Convento de Santo Domingo, Cartagena

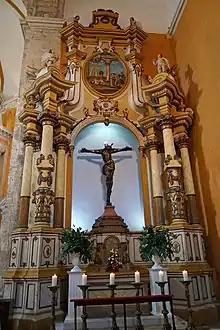
Altar with the wooden image of "Cristo de la Expiración" ("Christ of Expiration")

The first seat of the convent was located in the square "Plaza de la Yerba" (Plaza de los Coches) and it was no more than a temporary shed of straw and mud, which was not very strong. And although there was the essential, community life, the building still lingered on being erected.